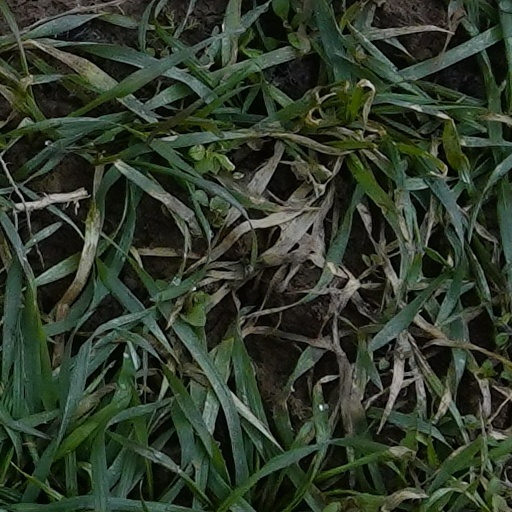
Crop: wheat